Copehill Down

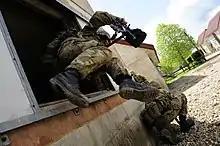

The facility was built to resemble a German village in Bavaria, to provide troops with a simulated backdrop when training for operations in European theatres including the Cold War, the Balkans and Northern Ireland, and was completed in 1987.